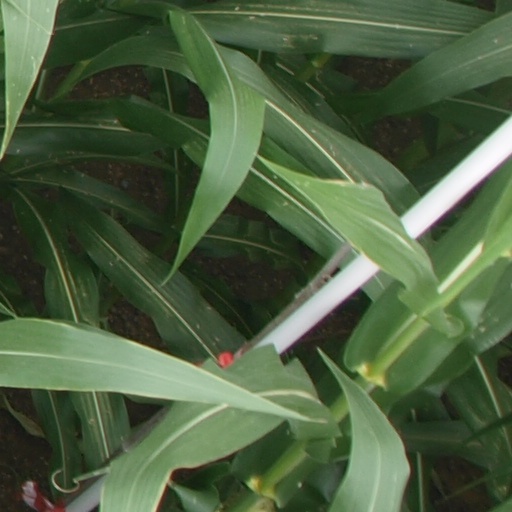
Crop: maize; corn